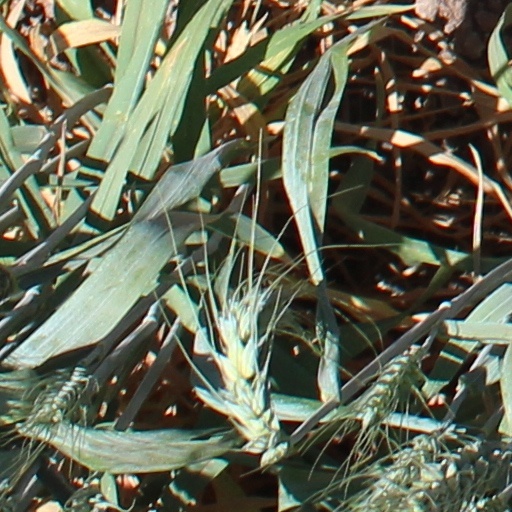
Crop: wheat